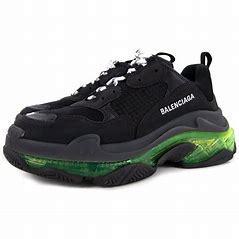
Brand: Balenciaga
Model: Triple S